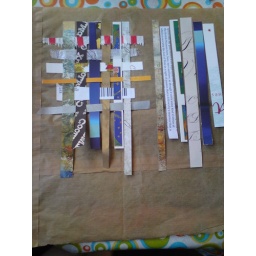
Recycling old Christmas cards and other colourful paper bags etc... Weaving strips and machine sewing over the top.